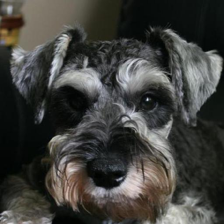
Label: animals